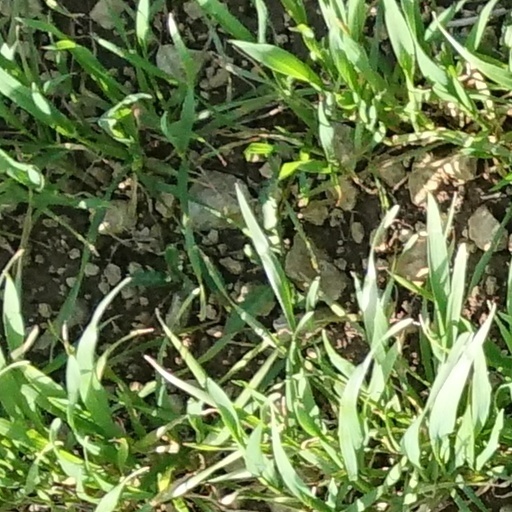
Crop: wheat